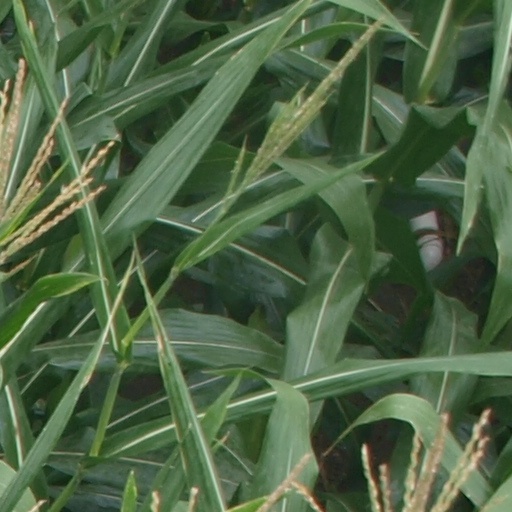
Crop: maize; corn